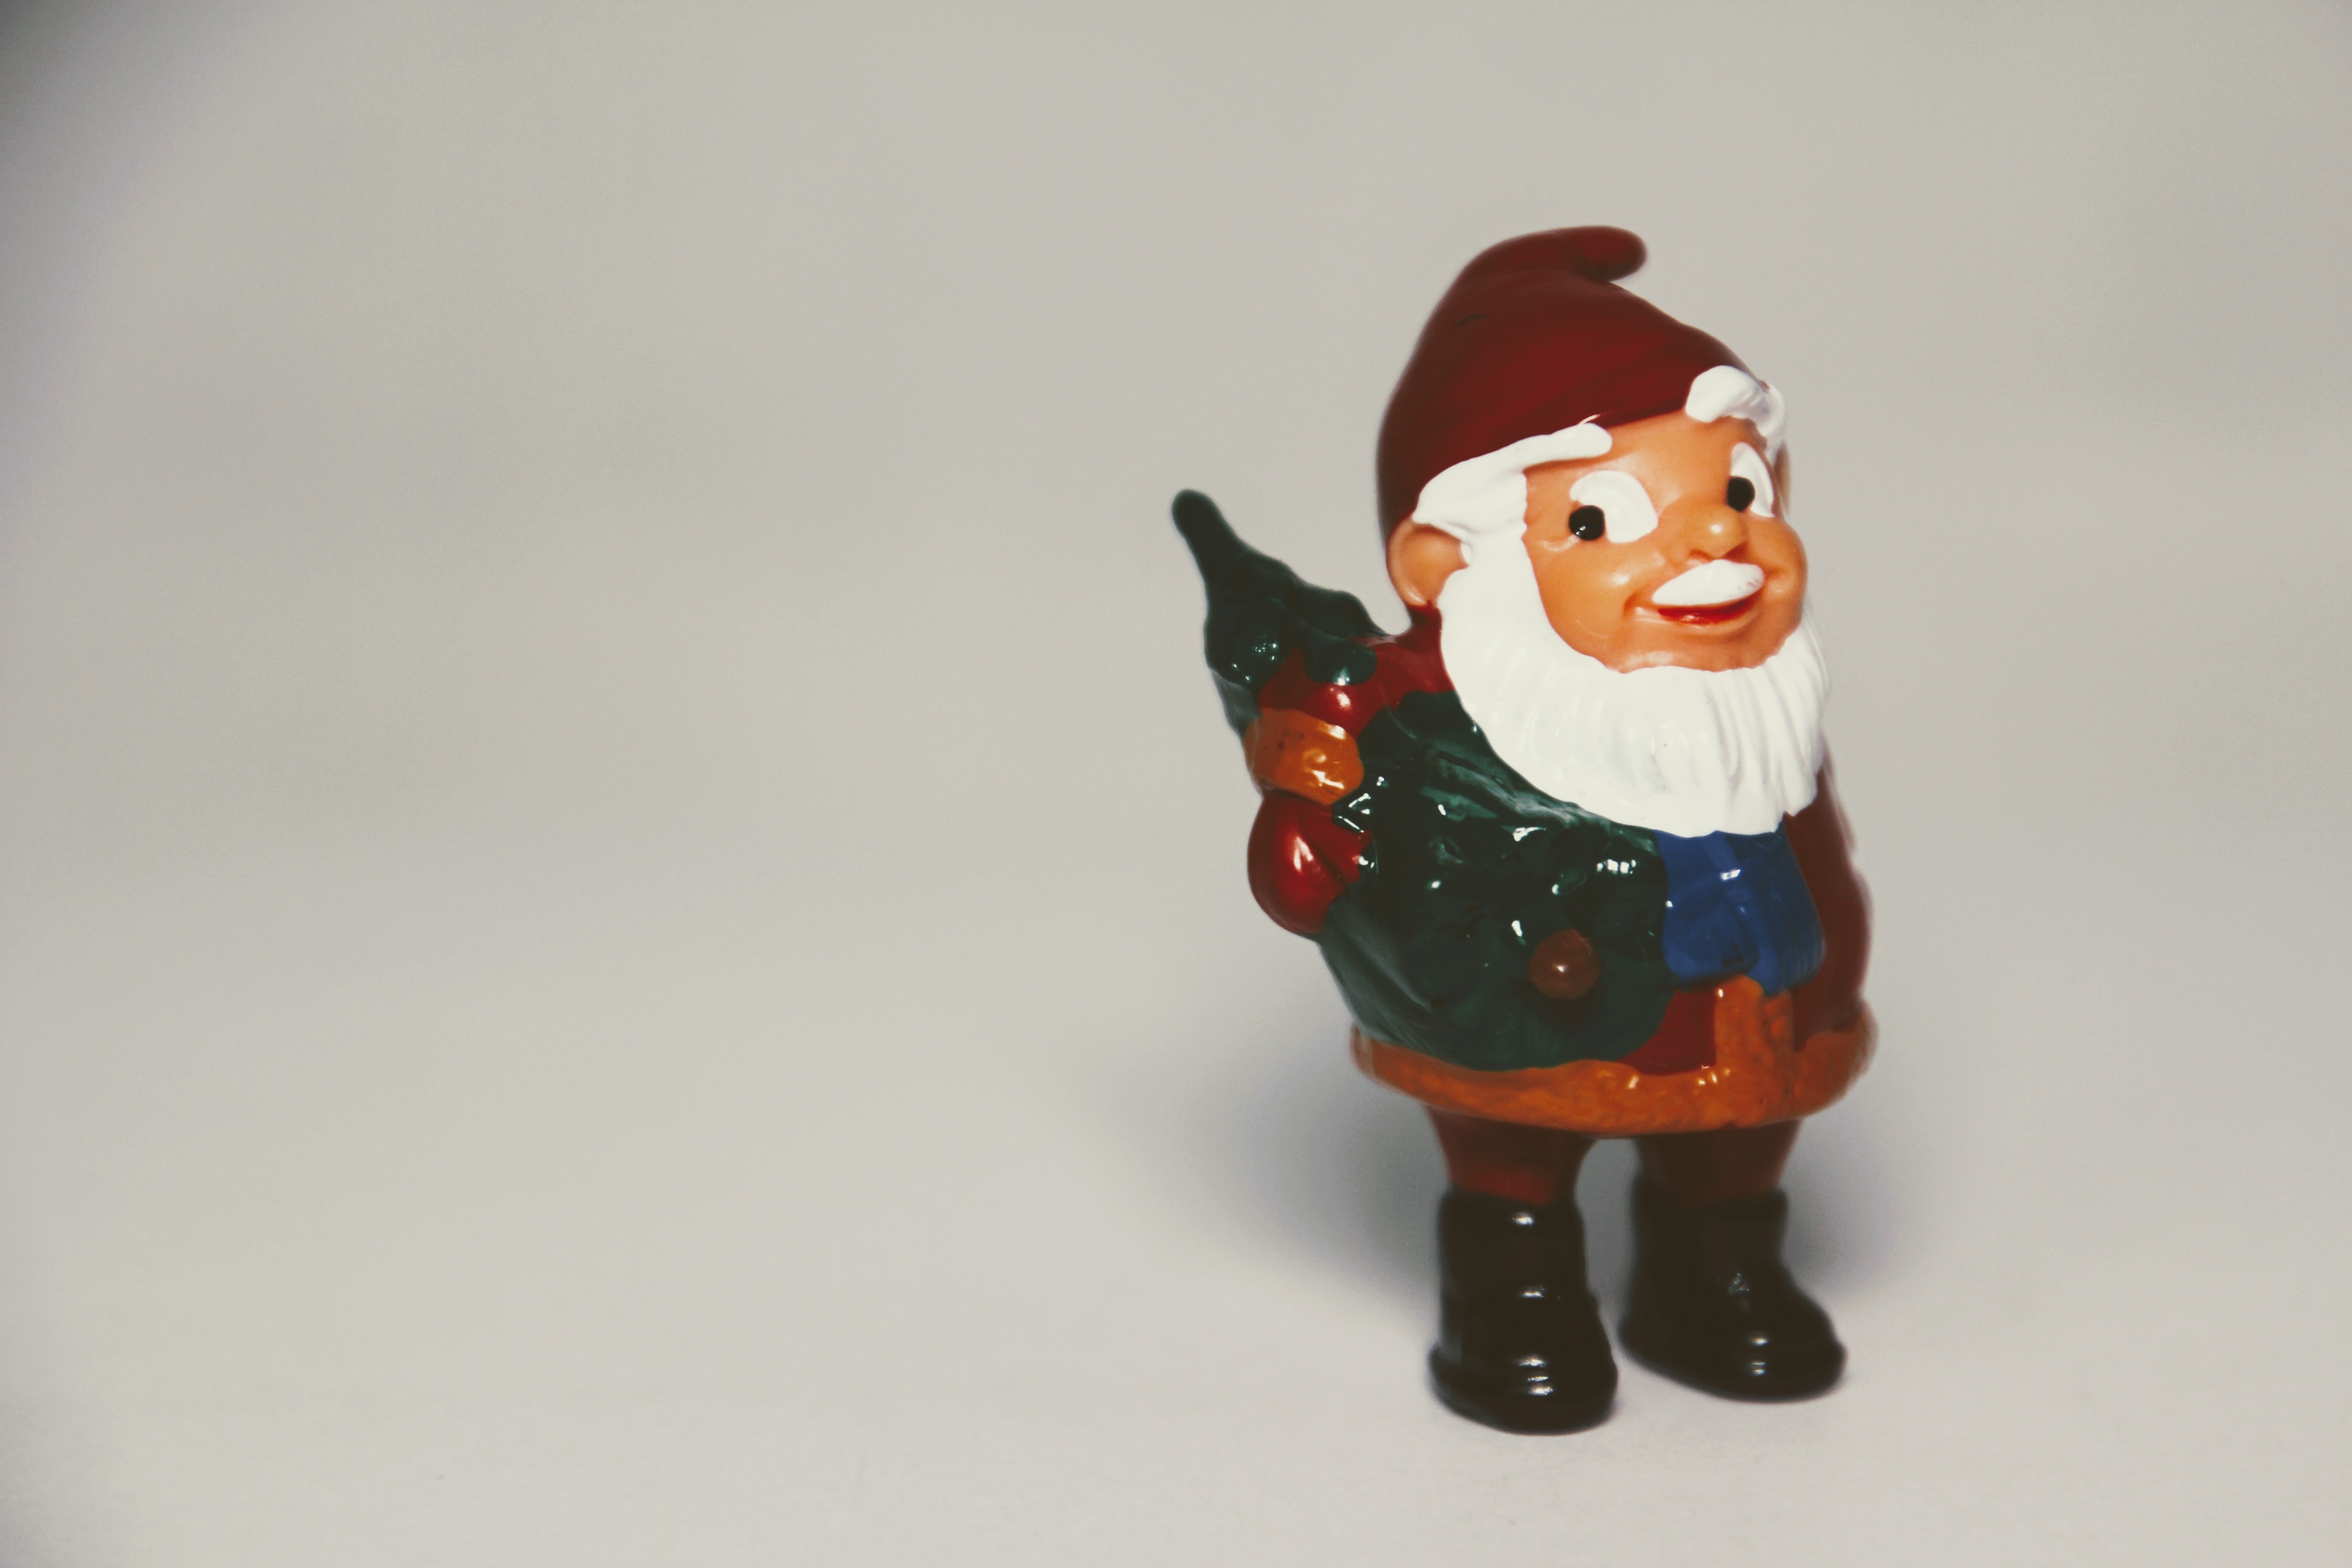
statue, christmas, toy, christmas decoration, figurine, dwarf, garden gnome, garden gnomes, berraschungseifigur, flowers dwarf